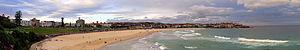
La plage de Bondi est une plage réputée de la banlieue de Bondi à Sydney en Australie. Elle est située dans la zone d'administration locale de Waverley Council, à sept kilomètres à l'est du centre-ville, dont elle est la plus proche. D'accès facile par le train et les transports en commun, elle est accessible en environ 20 minutes en voiture du centre de Sydney. Elle est surtout réputée pour son sable fin et ses rouleaux qui permettent d'y faire du surf.